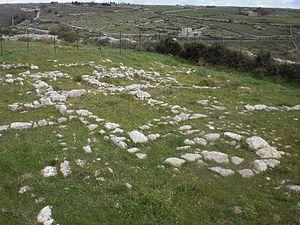
Castiglione di Ragusa est un site archéologique occupé du VIIᵉ siècle au IVᵉ siècle av. J.-C.., situé sur une hauteur près du village de Castiglione, à 3 km de la ville de Raguse, chef-lieu de province, au sud-est de la Sicile.